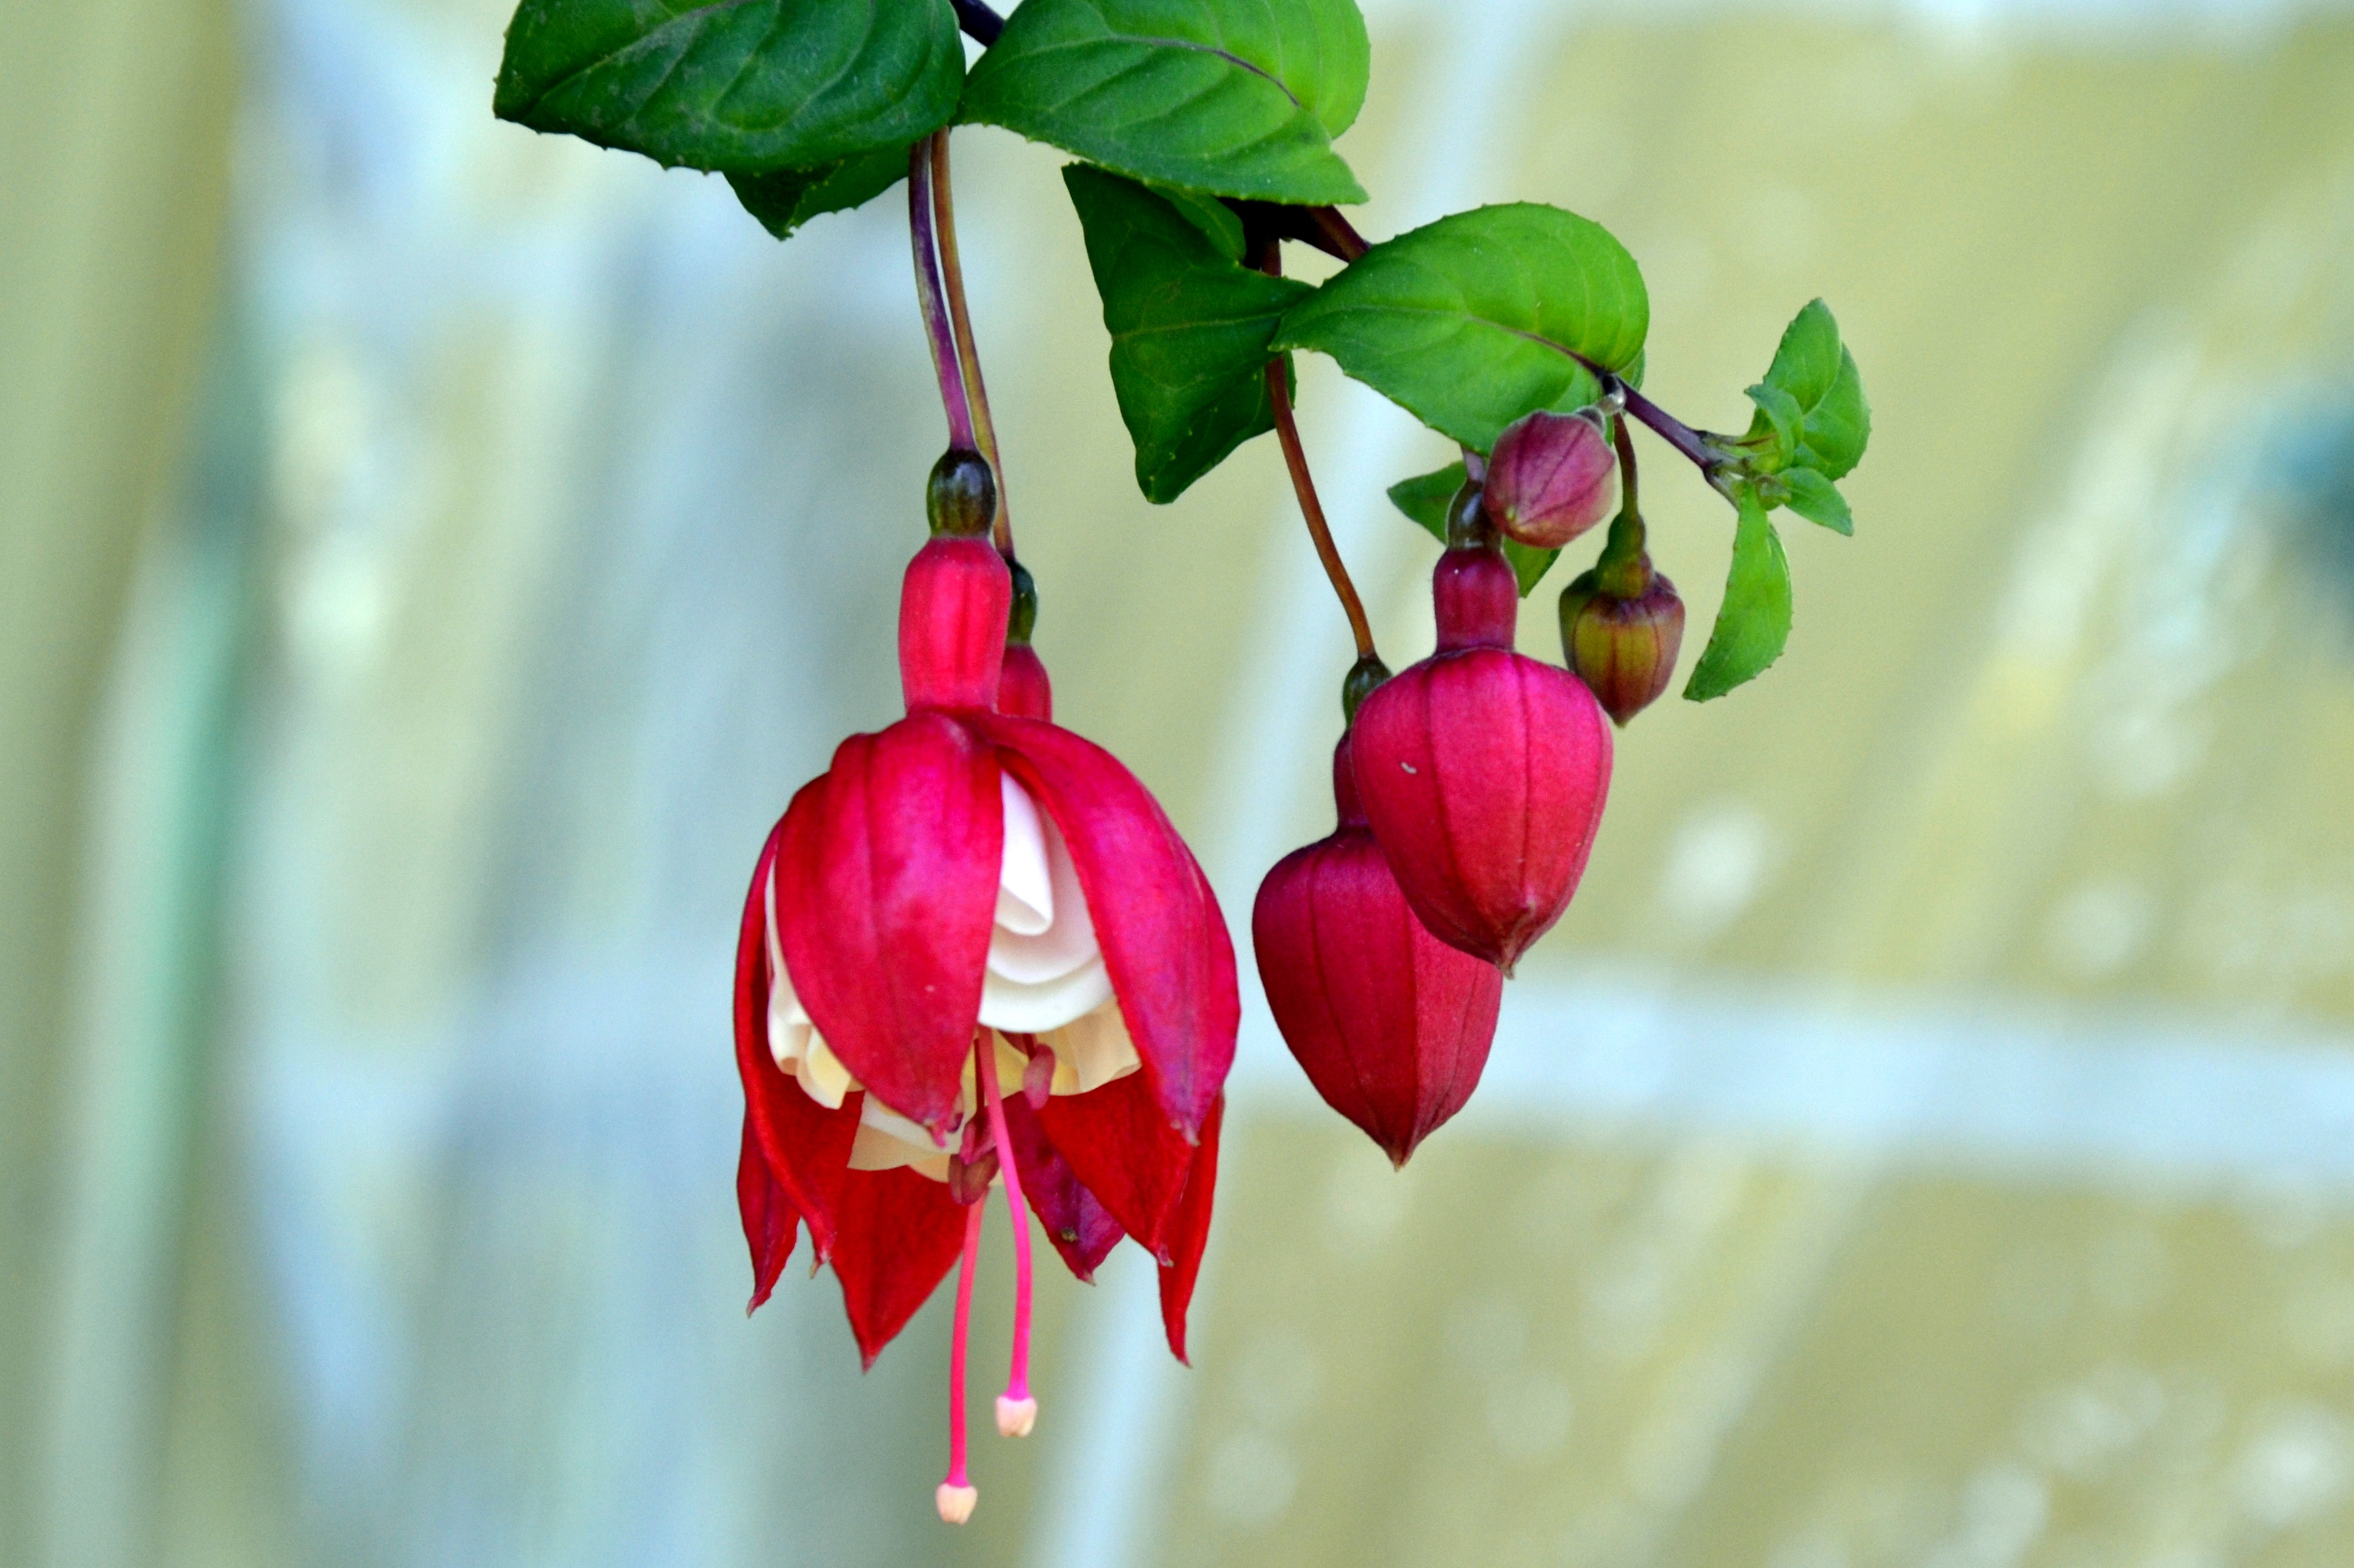
nature, blossom, plant, white, leaf, flower, petal, floral, red, produce, macro, natural, botany, pink, flora, close up, focus, fuchsia, magenta, macro photography, flowering plant, plant stem, land plant